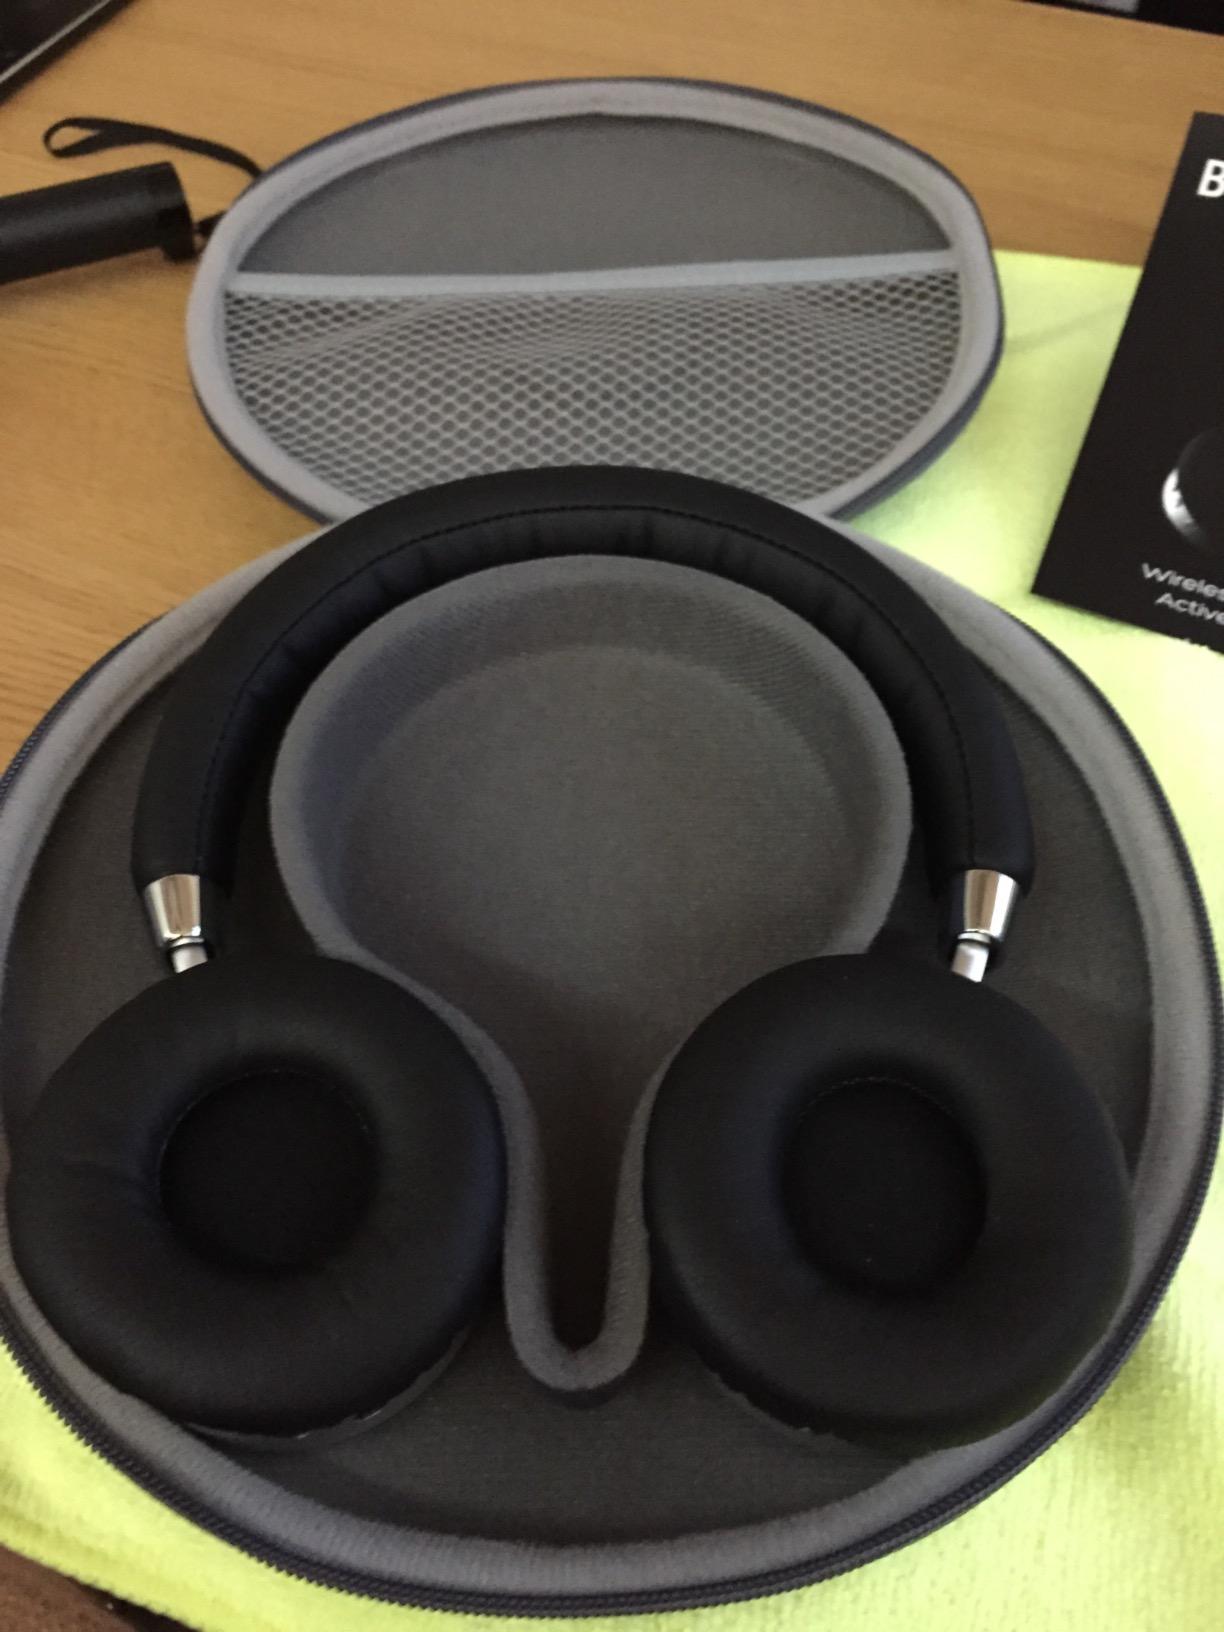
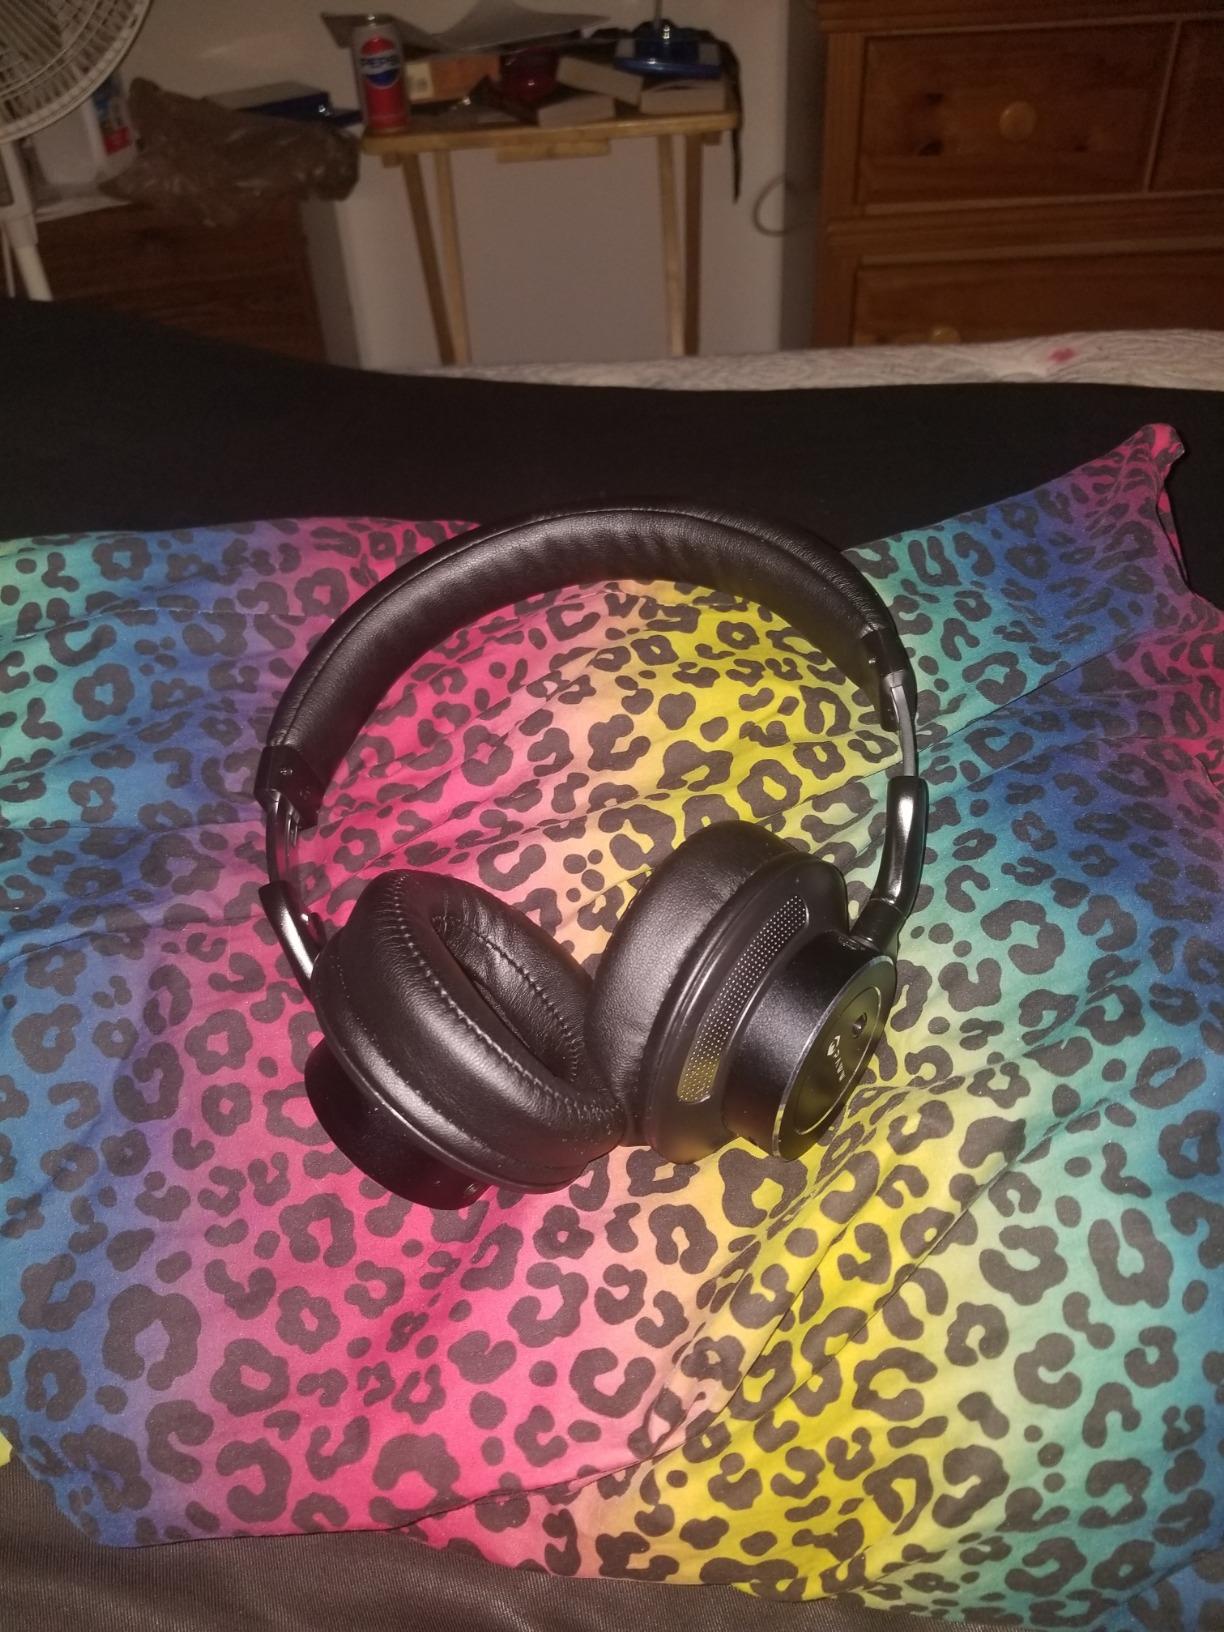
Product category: headphones
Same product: no